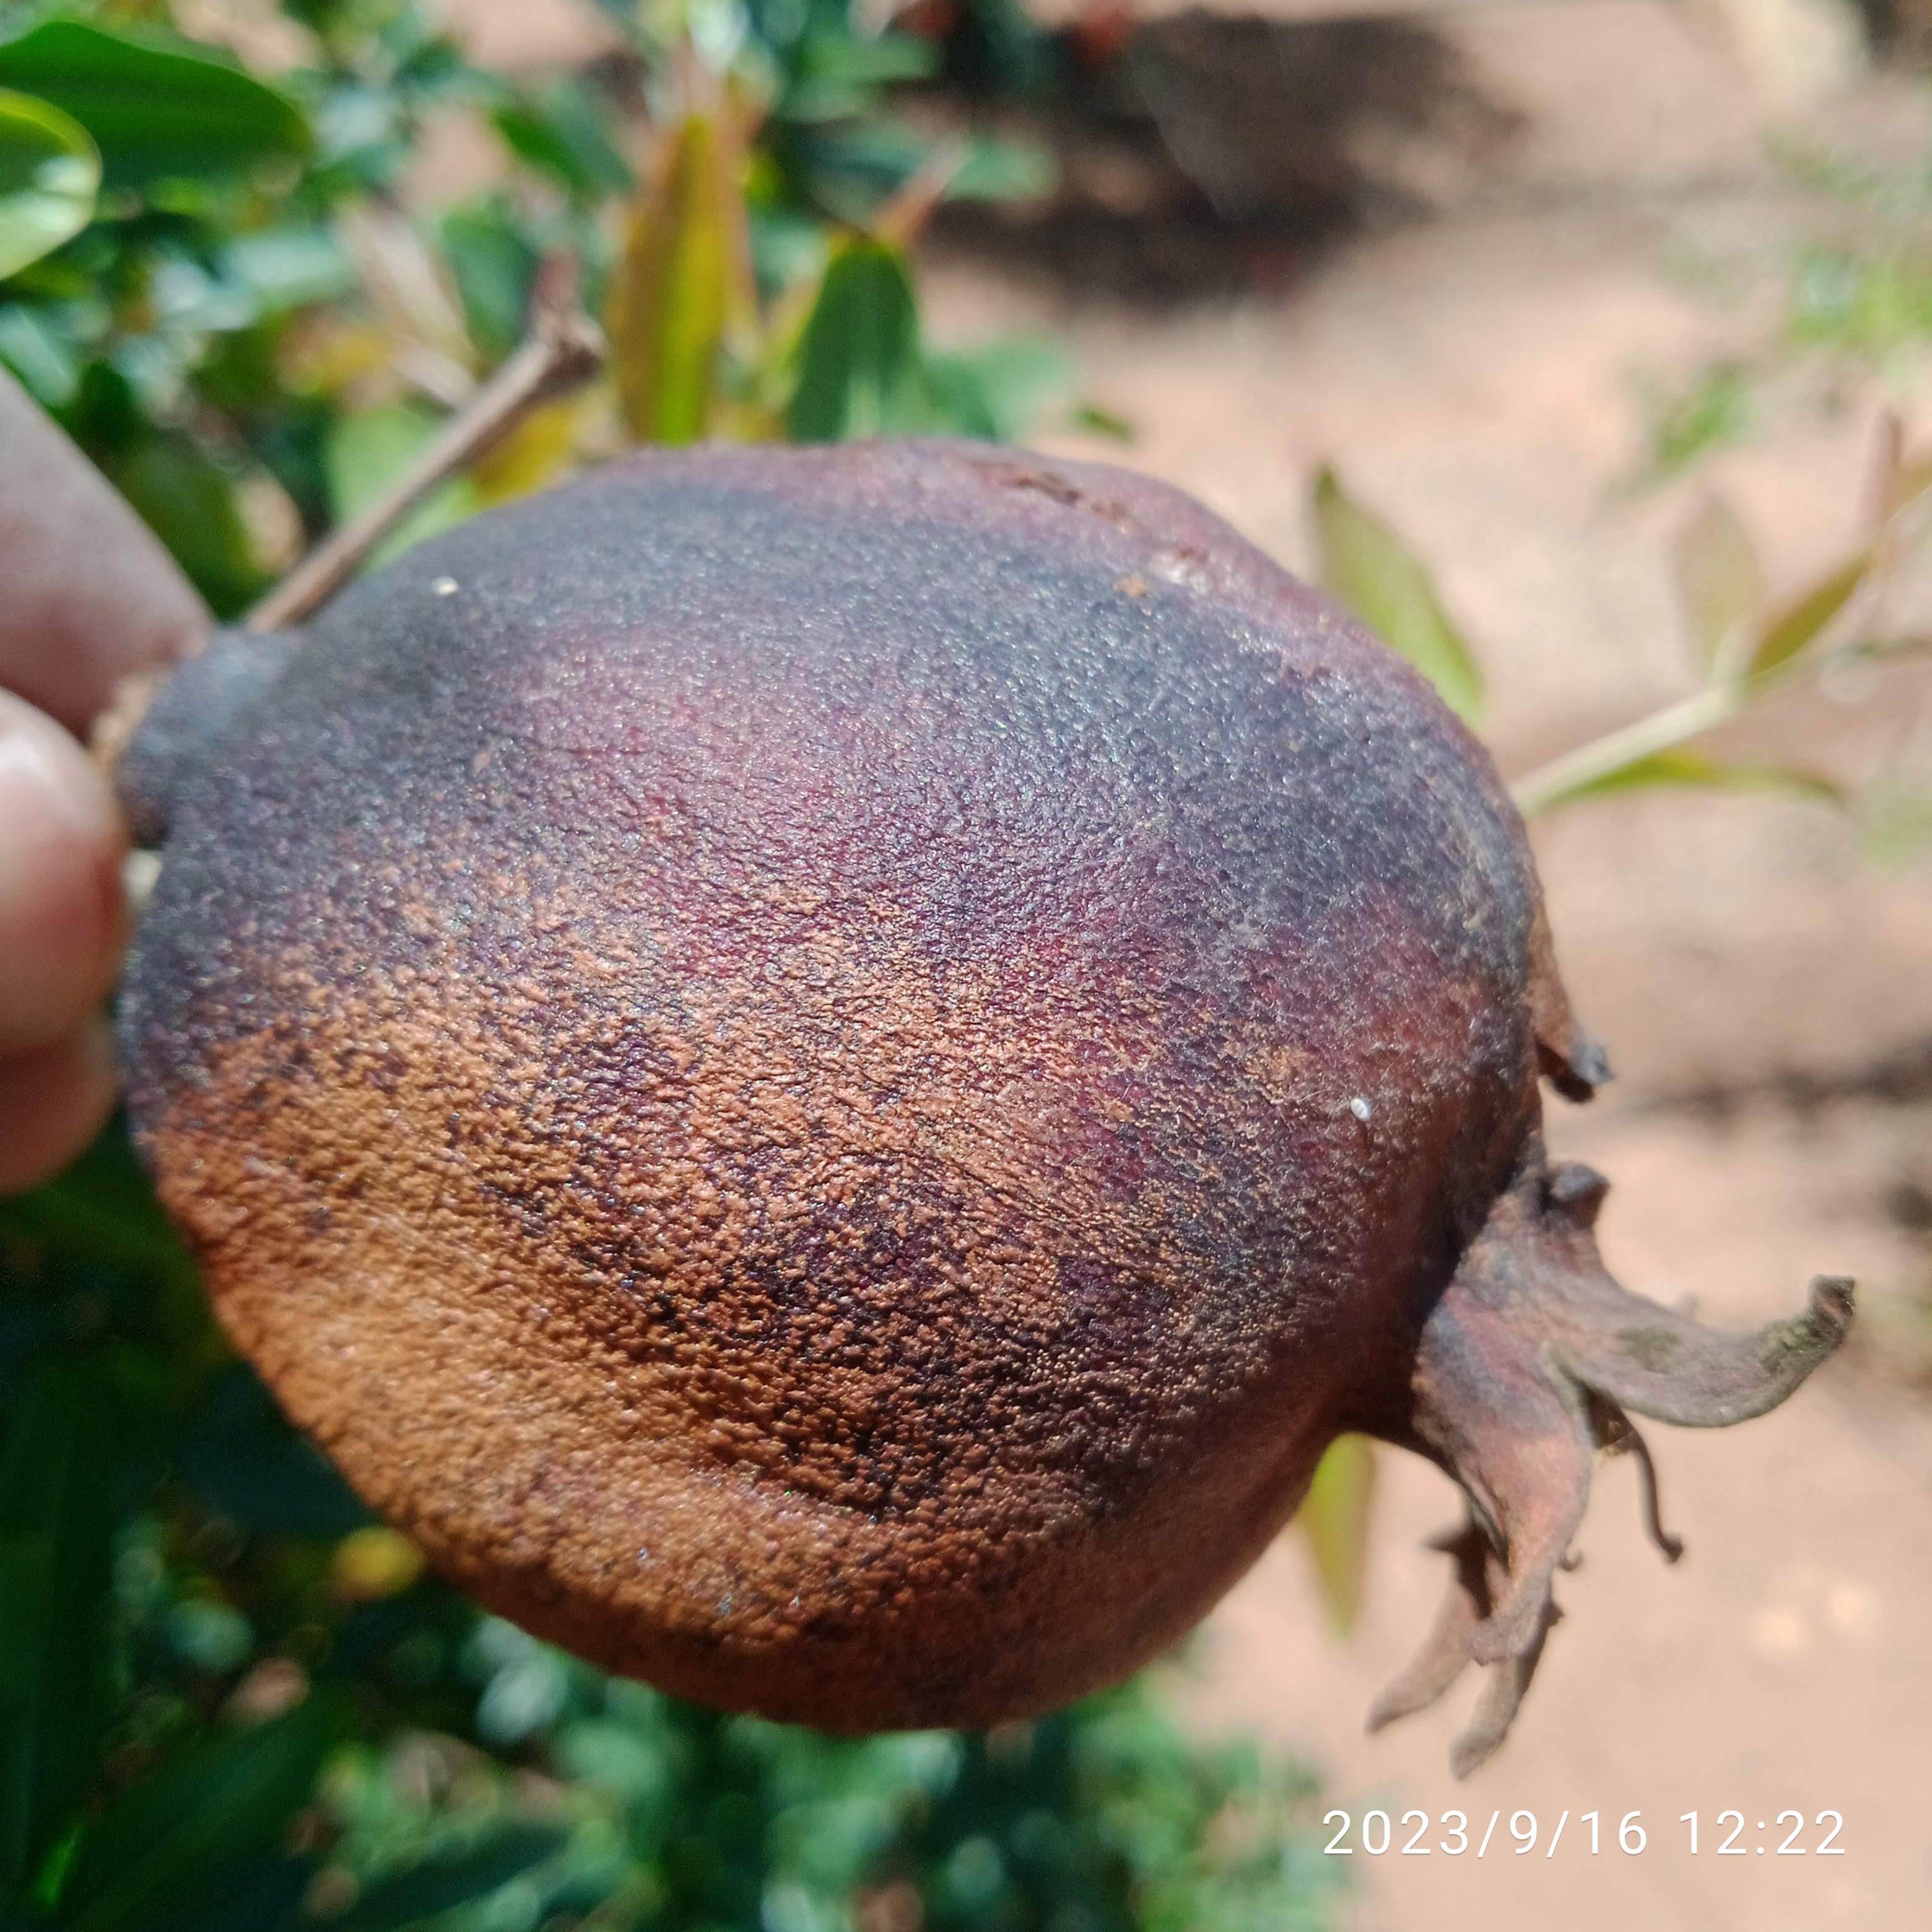
Label: Alternaria